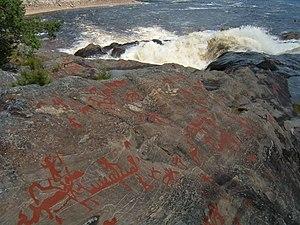
Les gravures rupestres de Suède ont été réalisées au cours d’une période comprise entre le VIᵉ millénaire av. J.-C. et -500.